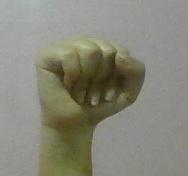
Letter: saad